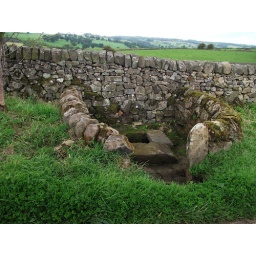
Dry stone wall in Derbyshire with sheep pen.